History of Catholic Mariology

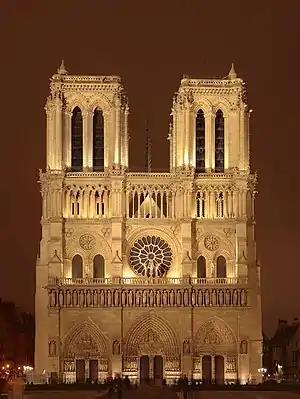
The medieval Notre-Dame Cathedral dedicated to the Virgin Mary, Paris France, was built in the years 1163–1345.

The Middle Ages saw a growth and development of Mariology. Belief in the Assumption of Mary became widespread across the Christian world from the 6th century onward, and is celebrated on 15 August in both the East and the West. The Medieval period brought major champions of Marian devotion to the fore, including Ephraim the Syrian and John Damascene.